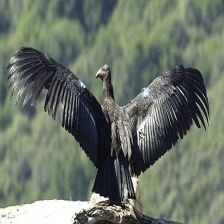
Species: CALIFORNIA CONDOR
Scientific name: GYMNOGYPS CALIFORNIANUS
ImageNet parent category: vulture